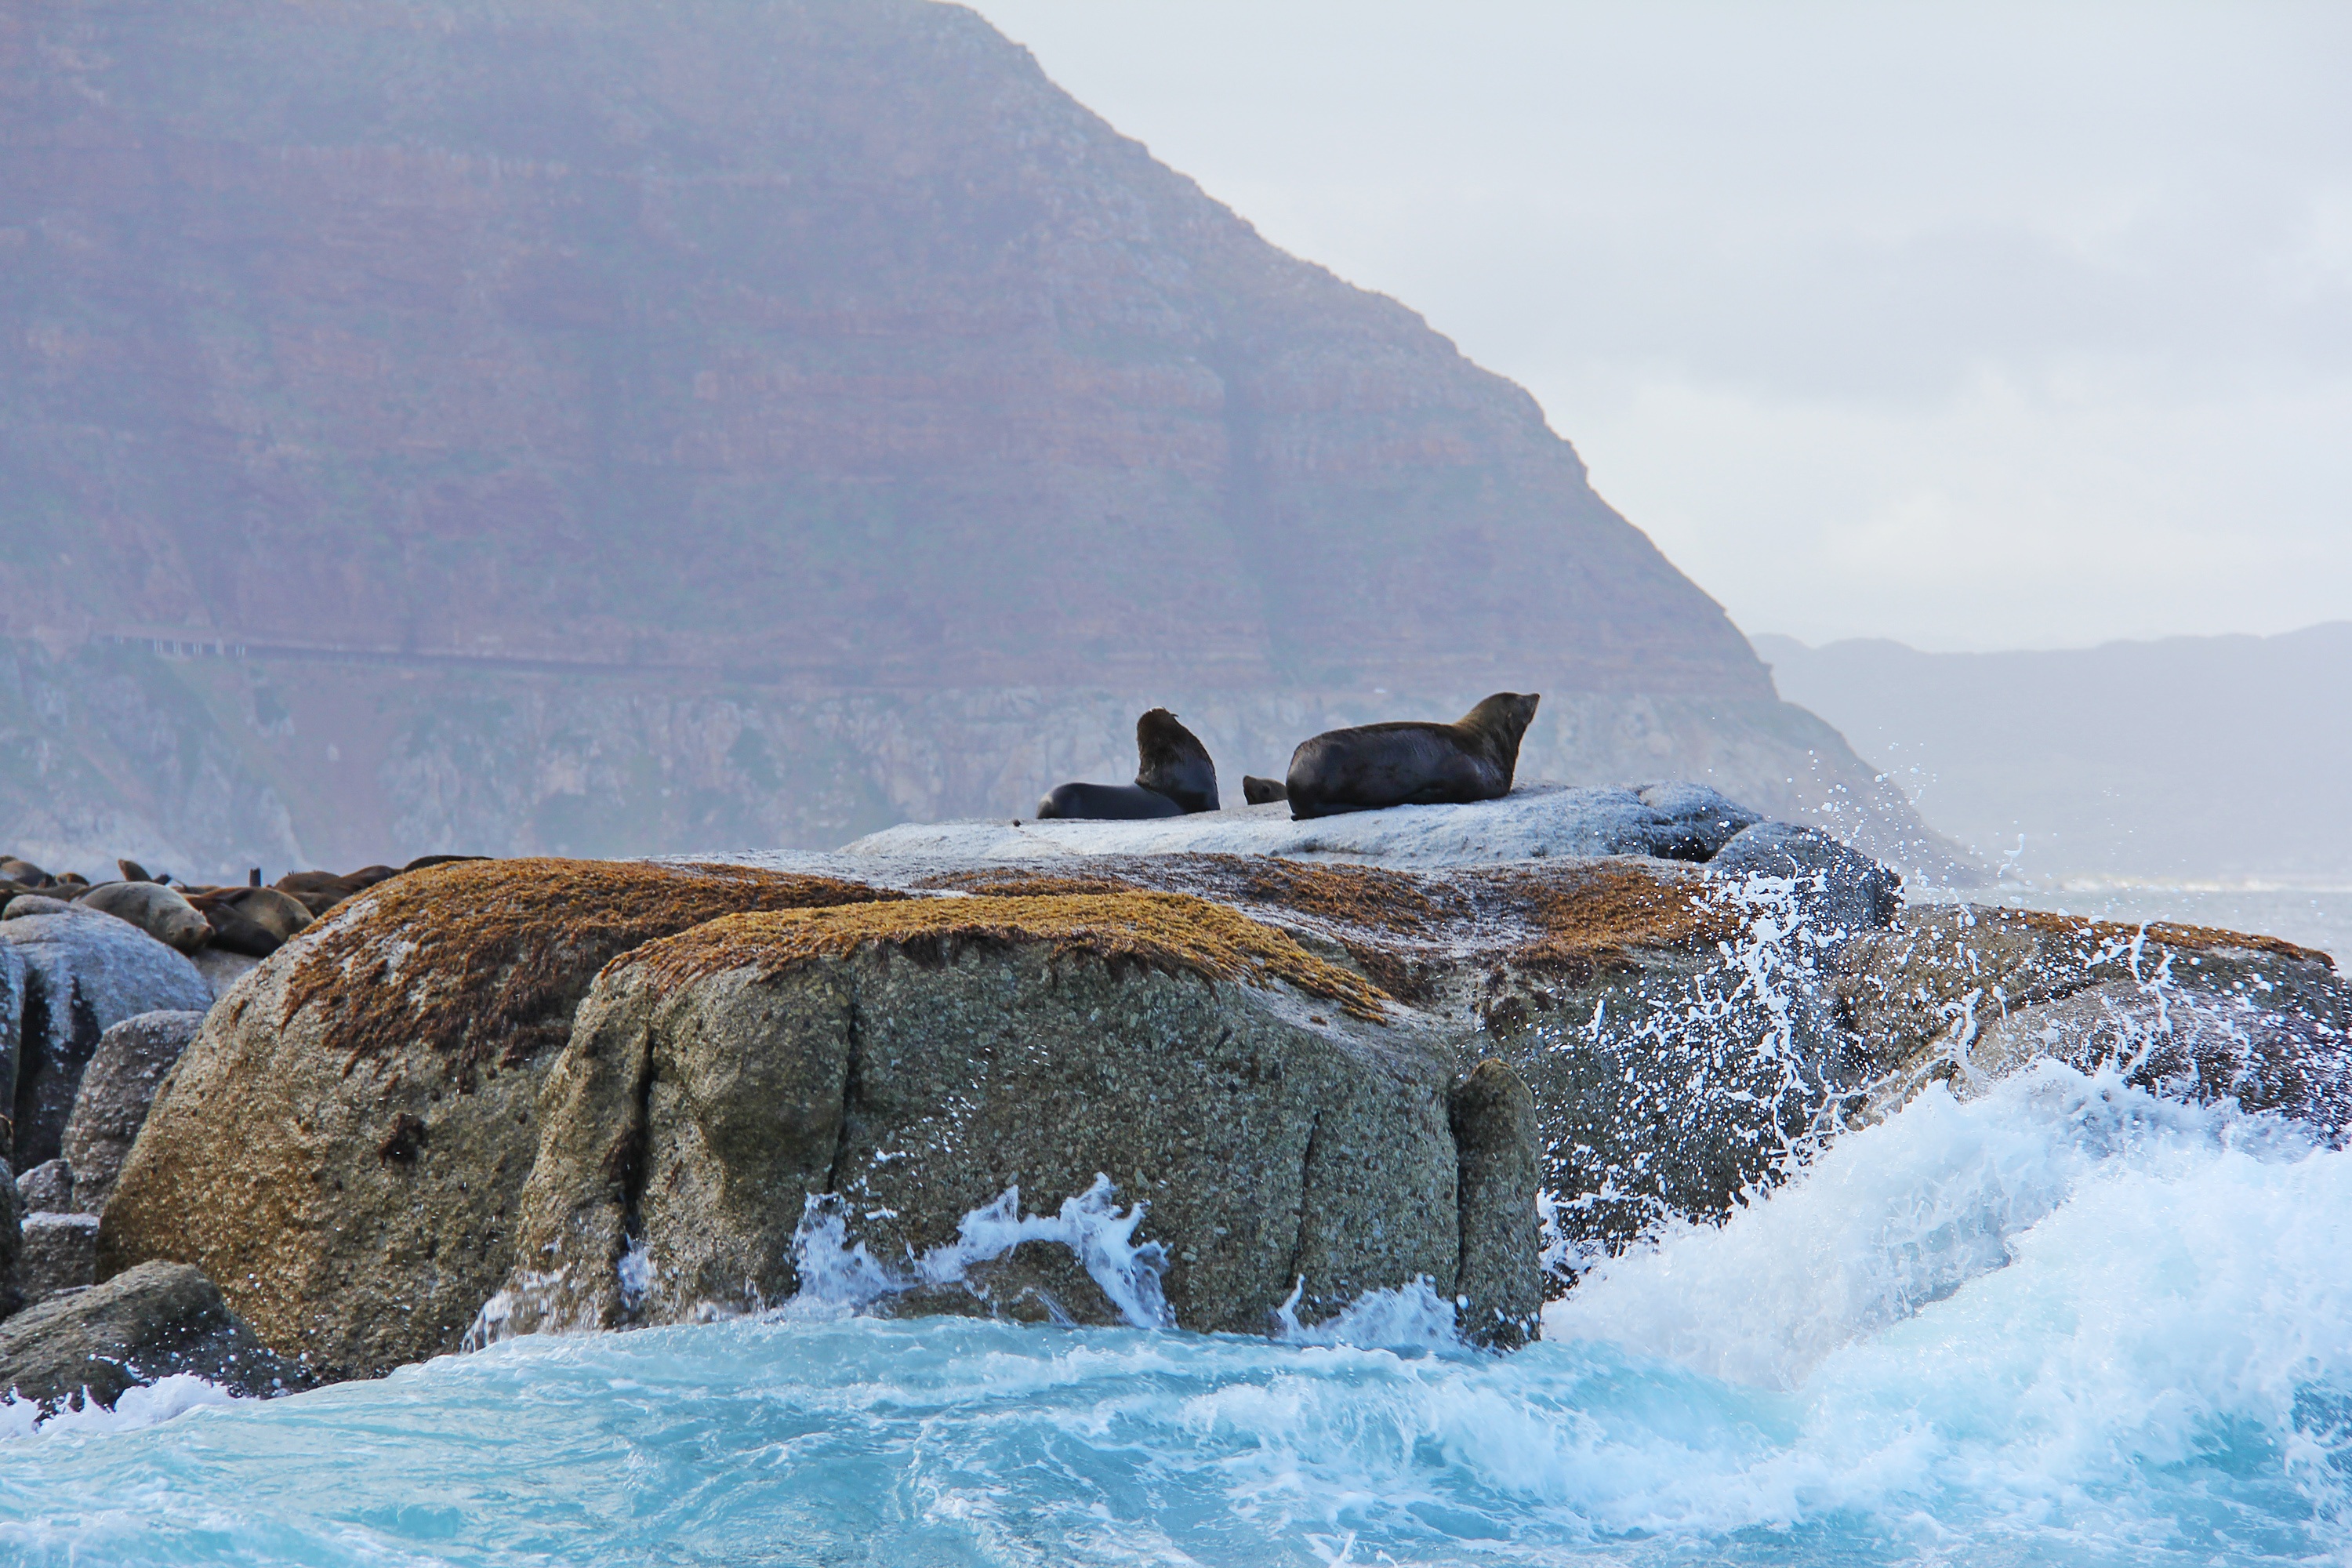
sea, coast, water, rock, ocean, mountain, winter, bird, sky, shore, wave, cute, travel, cliff, ice, tower, africa, bay, island, arctic, terrain, rocks, seals, amazing, atlantic, interesting, cape, exciting, south africa, cape town, thousands, hout bay